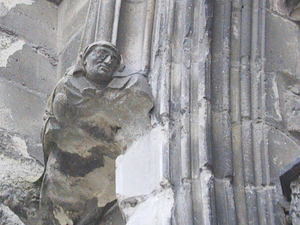
Moine aux lunettes, cathédrale de Meaux, F-77100
Les lunettes sont un instrument permettant de pallier les défauts visuels ou de protéger les yeux. Une paire de lunettes est constituée d'une monture sur laquelle sont fixés des verres correcteurs ou protecteurs et reposant sur le nez et sur les oreilles par deux branches.